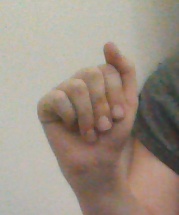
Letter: saad